Foresthill Bridge

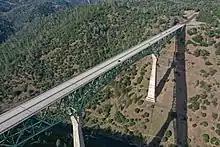
Aerial view of Foresthill Bridge

Originally constructed to replace a river-level crossing of the American River that would have been flooded by the reservoir that would have been created by the unbuilt Auburn Dam, the deck of the steel cantilever bridge stands above the river. It was fabricated in 1971 by Kawasaki Heavy Industries in Japan, built by Willamette Western Contractors, and opened in 1973. The four-lane bridge spans the North Fork of the American River in Placer County between the city of Auburn and the town of Foresthill in the Sierra Nevada foothills. Pedestrians can walk the length of the bridge in both directions. There was anti-Auburn Dam graffiti, showing protest of the planned dam, on the bridge's underside.